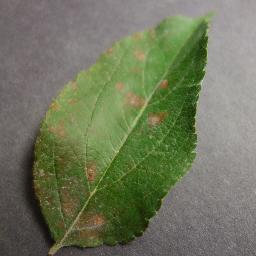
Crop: apple
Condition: cedar_rust